Progressivism in the United States

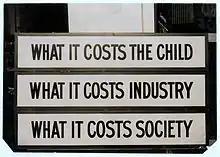
A poster highlighting the situation of child labor in the United States in the early 20th century

Child labor laws were designed to prevent the overuse of children in the newly emerging industries. The goal of these laws was to give working class children the opportunity to go to school and mature more institutionally, thereby liberating the potential of humanity and encouraging the advancement of humanity. Factory owners generally did not want this progression because of lost workers. Parents relied on the income of children to keep the family solvent. Progressives enacted state and federal laws against child labor, but these were overturned by the US Supreme Court. A proposed constitutional amendment was opposed by business and Catholics; it passed Congress but was never ratified by enough states. Child labor was finally outlawed by the New Deal in the 1930s.